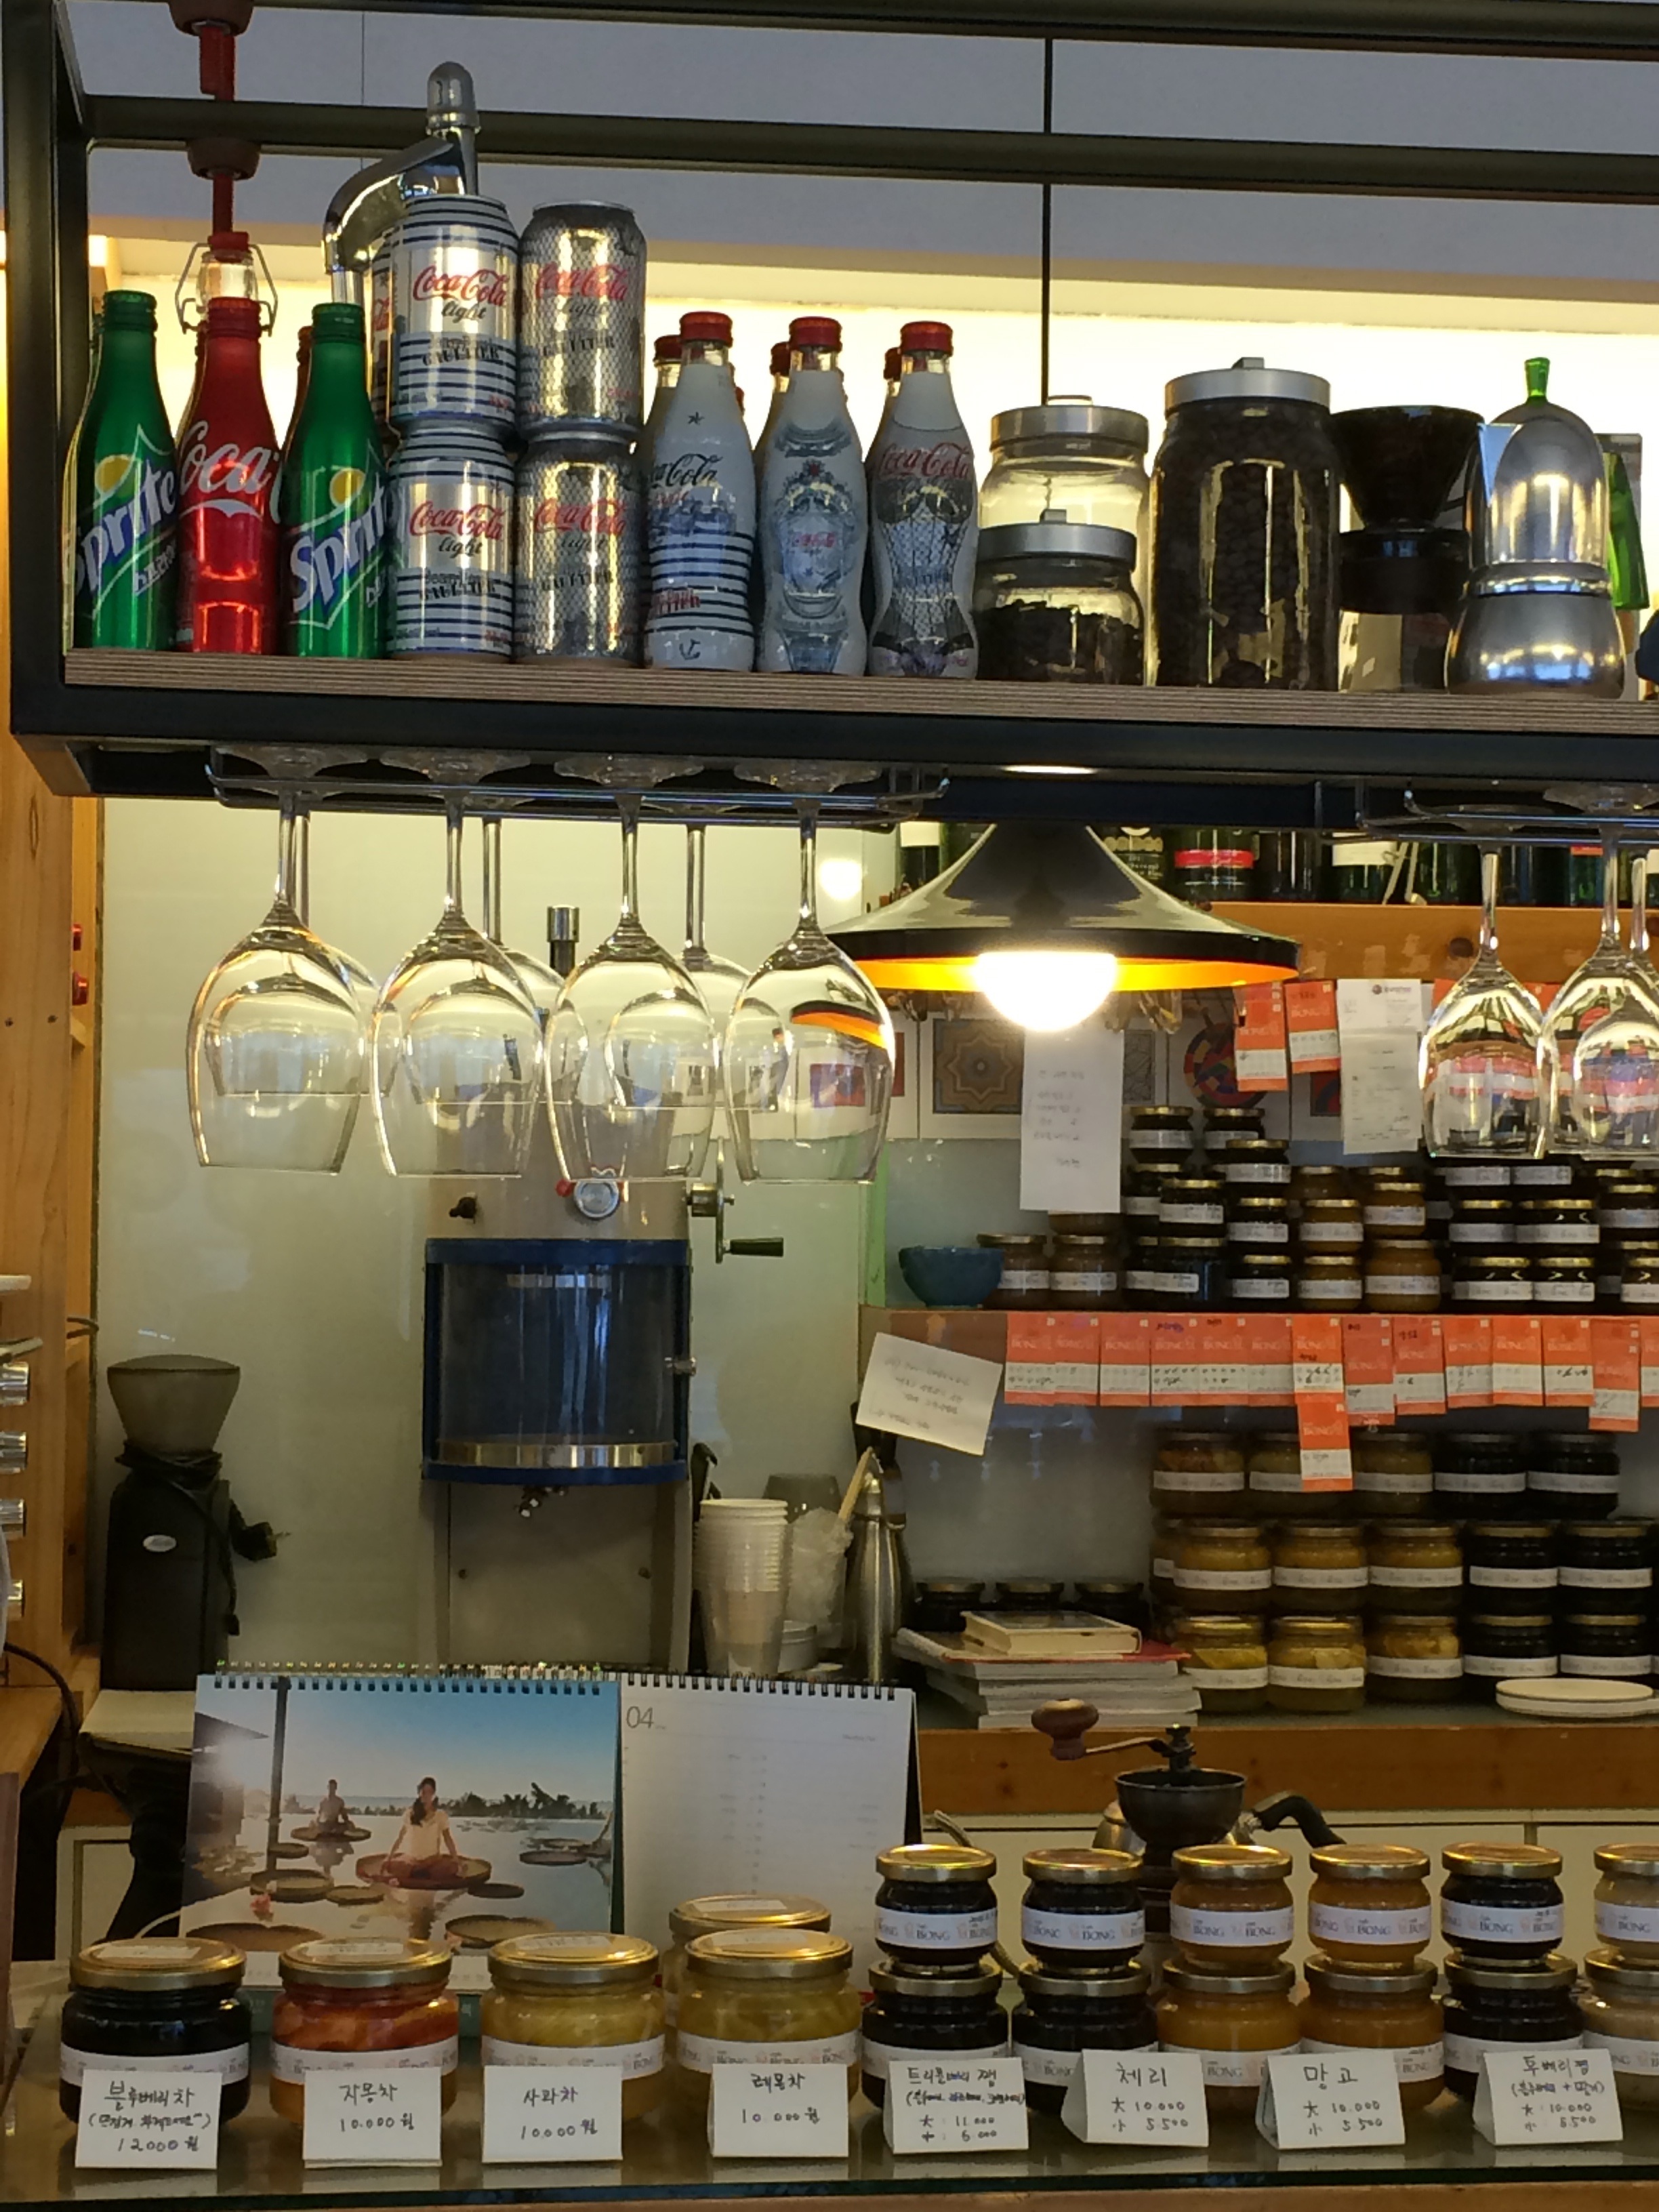
cafe, interior design, jam, grocery store, wine glasses, homemade jam